Marv (Sin City)

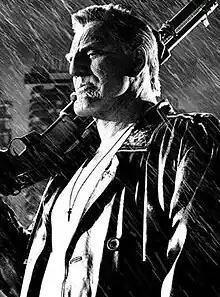
Mickey Rourke as Marv in the 2005 film adaptation

Marvin "Marv" is a fictional character in the graphic novel series "Sin City", created by Frank Miller. In the 2005 film adaptation and its , he is played by Mickey Rourke. He first appears as the main protagonist in "The Hard Goodbye" and follows with appearances in "A Dame to Kill For", "Just Another Saturday Night", and "Silent Night". He makes a brief cameo in "Blue Eyes" (as featured in "Lost, Lonely, and Lethal").